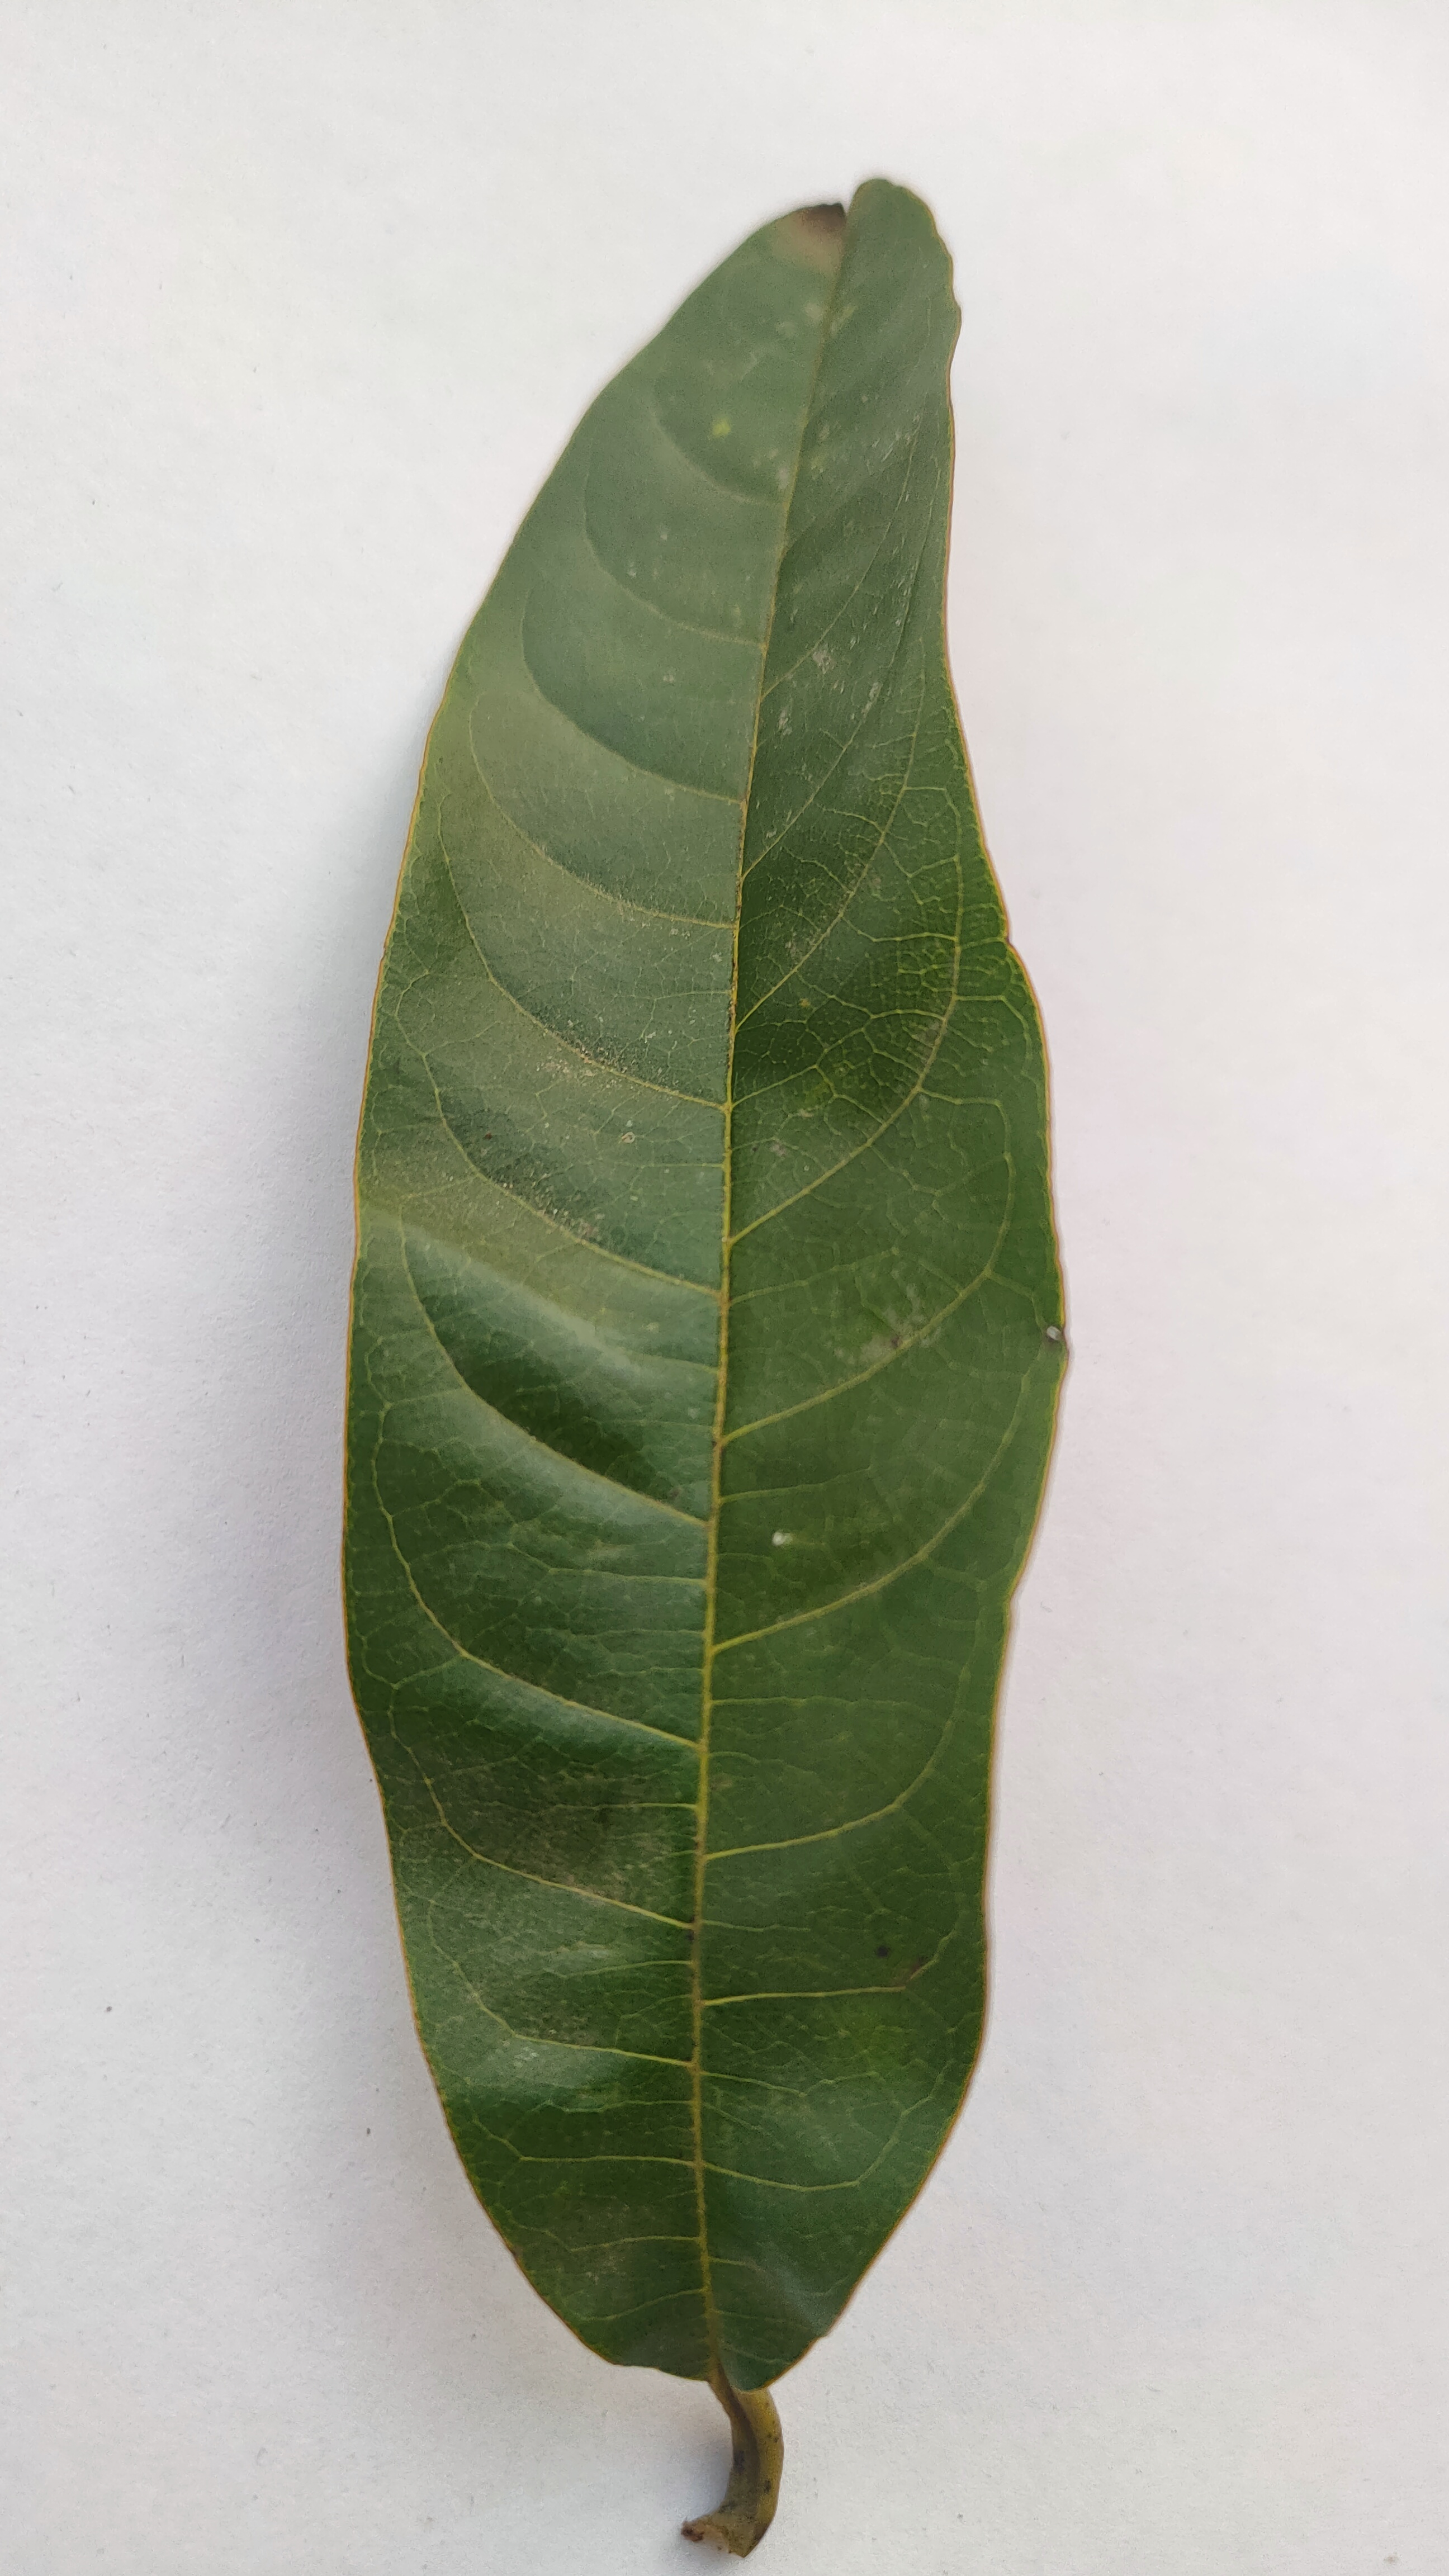
Leaf variety: Custard Apple